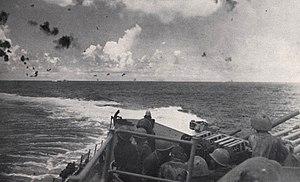
L'USS San Juan (CL-54) est un croiseur léger de la classe Atlanta construit pour l'US Navy pendant la Seconde Guerre mondiale.